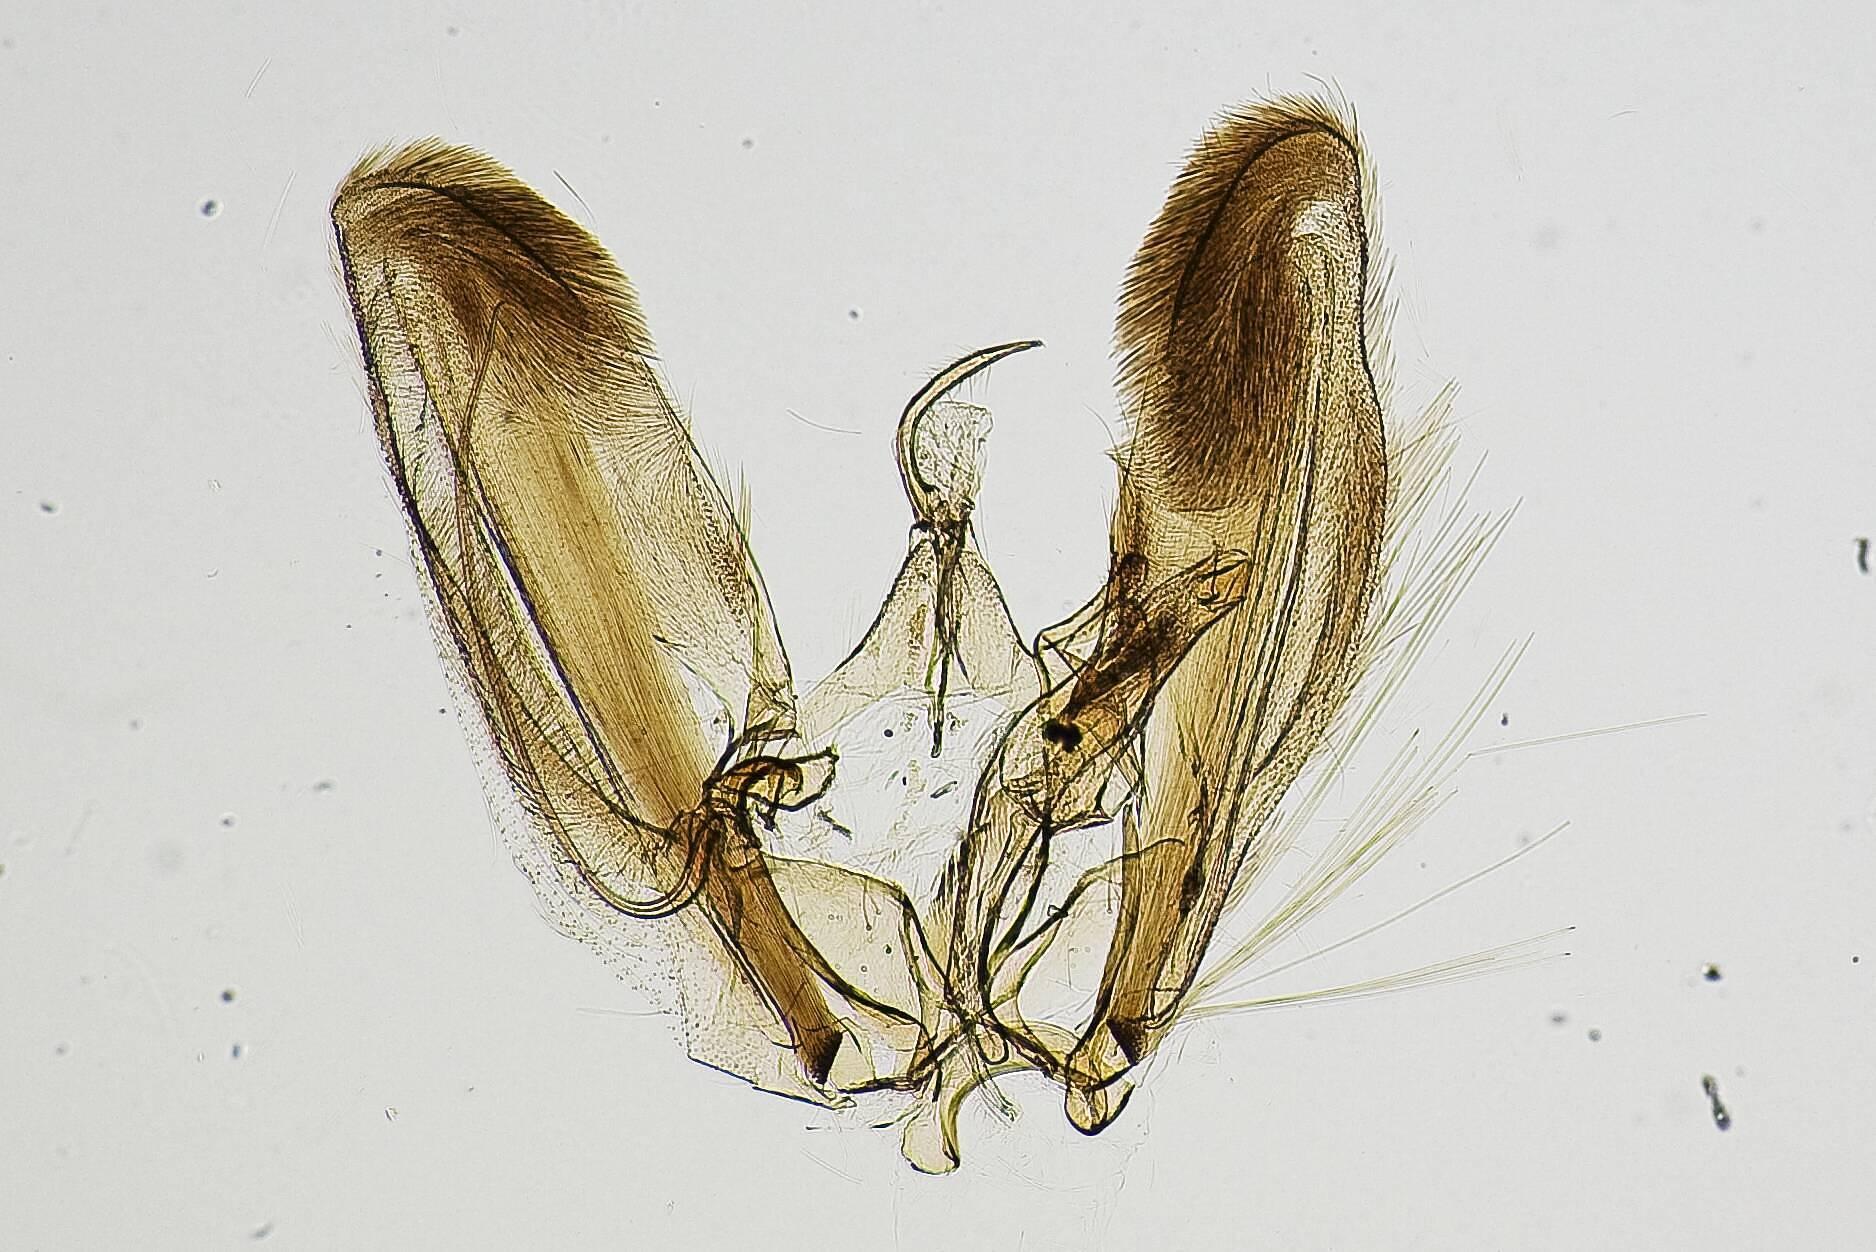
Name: Oidaematophorus castor
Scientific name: Oidaematophorus castor Barnes & Lindsey, 1921
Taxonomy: Animalia, Arthropoda, Insecta, Lepidoptera, Pterophoridae, Pterophorinae
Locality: Redington, Pima, Arizona, United States